Charles Church, Plymouth

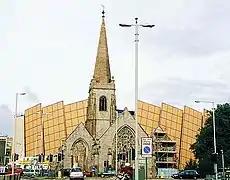
Charles Church with Drake Circus Shopping Centre behind, 2006

After the Battle of Britain phase of World War II, the air raids on Plymouth were rapidly intensified. During the night of 20–21 March 1941 Charles Church was destroyed by fire. The congregation joined St Luke's for a month and then joined the daughter church St Matthias (as did the daughter church St Augustine for the same reason). Charles Church was encircled by the construction of a roundabout ten years later.